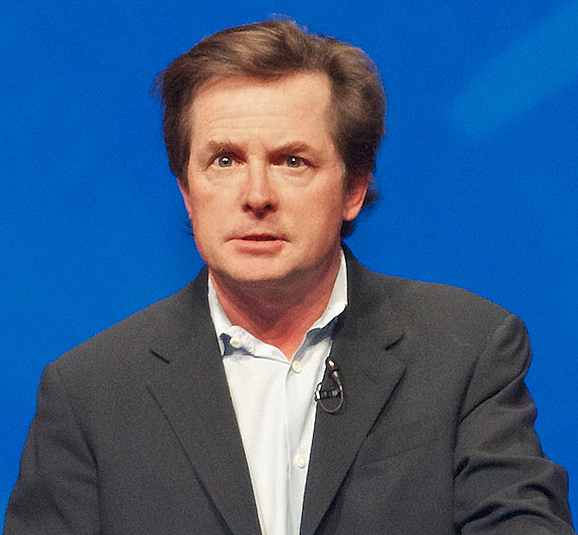
ไมเคิล เจ. ฟอกซ์

| name = ไมเคิล เจ. ฟอกซ์
| image =Michael J. Fox 2012 (cropped) (2).jpg
| birthname = ไมเคิล แอนดรูว์ ฟอกซ์
| spouse = Tracy Pollan (1988–ปัจจุบัน)
| occupation = นักแสดง
| yearsactive = 1973–ปัจจุบัน
| เครื่องดนตรี =
| ค่าย =
| ส่วนเกี่ยวข้อง =
| emmyawards = Primetime Emmy Award for Outstanding Lead Actor - Comedy Series|Outstanding Lead Actor - Comedy Series 1986-1988 "Family Ties" 2000 "Spin City"
| goldenglobeawards = Golden Globe Awards|Best Actor in a Television Comedy 1989 "Family Ties" 1998-2000 "Spin City"
| ตุ๊กตาทอง =
| สุพรรณหงส์ =
| ชมรมวิจารณ์บันเทิง =
| โทรทัศน์ทองคำ =
ไมเคิล เจ. ฟอกซ์ () หรือมีชื่อจริงว่า ไมเคิล แอนดรูว์ ฟอกซ์ () เกิดวันที่ 9 มิถุนายน ค.ศ. 1961 เป็นนักแสดงชาวอเมริกัน/แคนาดา มีผลงานโด่งดังจากบทบาท มาร์ตี้ แม็กฟลาย จากเรื่องเจาะเวลาหาอดีต ทั้ง 3 ภาค (1985–1990) ; บทบาทอเล็กซ์ พี. คีตัน จากแฟมิลี ไทส์ (1982–1989) ซึ่งได้รับ 3 รางวัลเอมมีและ 1 รางวัลลูกโลกทองคำ ;บทบาทไม ฟลาเฮอร์ตีจาก สปินซิตี (1996–2000) ที่ได้รับ 1 รางวัลเอมมี 3 รางวัลลูกโลกทองคำ และ 2 รางวัลสกรีนแอ็กเตอร์สไกด์ นอกจากนี้เขายังได้รางวัลบุรุษแห่งปีของนิตยสารจีคิว, รางวัลสมาคมนักแสดง หรือ แซกอวอร์ด 2 รางวัล และรางวัลพีเพิล ชอยส์ อวอร์ด ไมเคิล เจ ฟอกซ์ ในฐานะผู้ให้การสนับสนุนการวิจัยโรคพาร์กินสัน จะกล่าวสุนทรพจน์ในที่ประชุมนานาชาติบีไอโอ 2007 thaibusinessnews.com
ฟอกซ์ป่วยเป็นโรคพาร์กินสันกลุ่มที่มีอายุน้อยกว่า 40 ปี เมื่อปี 1991 และเปิดเผยอาการป่วยของเขาต่อสาธารณะในปี 1998 จนกึ่งอำลาวงการการแสดงในปี 2000 ฟอกซ์ได้ก่อตั้งมูลนิธิไมเคิล เจ. ฟอกซ์ เพื่อการวิจัยโรคพาร์กินสันขึ้นในปี 2000
== อ้างอิง ==
หมวดหมู่:นักแสดงอเมริกัน
หมวดหมู่:บุคคลจากรัฐบริติชโคลัมเบีย